Northern bald ibis

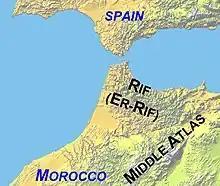
Location of the Rif mountains

On 13 January 2019 a bird released from the captive population in Rosegg Tierpark, Austria was caught alive in the town of Karlovo (CS Bulgaria). Regardless of the attempts to be rescued a few days later, it died. This is the first record of Geronticus eremita in Bulgaria